Nag Nathaiya

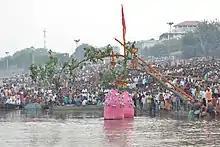
Krishna Standing on Kadamba tree at Nag Nathaiya festival.

The legend of Nag Nathaiya festival is associated with Krishna's victory on the serpent (naga) Kaliya. One day while playing with his friends in Gokula, the child Krishna lost the ball in the Yamuna river. Krishna dived into the river to fetch it. There he was confronted by the poisonous serpent, Kaliya. The snake ensnared Krishna in his coils. After a long battle, Kaliya surrendered to Krishna and promised not to hurt the villagers. The snake lifted Krishna on its head and took him to the surface. On the other hand, Krishna's friends became worried as he was missing for a long time and gathered the villagers. Krishna not only defeated the snake but also purified the water and the air of the poison that was spread by the naga. It is described as one of "lila"s (Divine play) of Krishna.